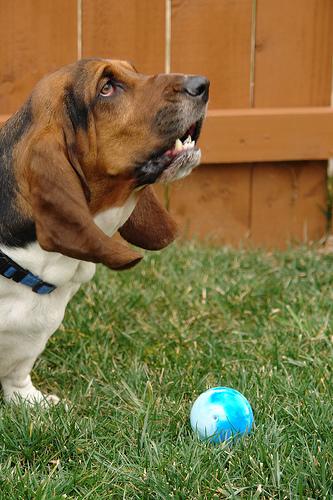
Breed: basset hound